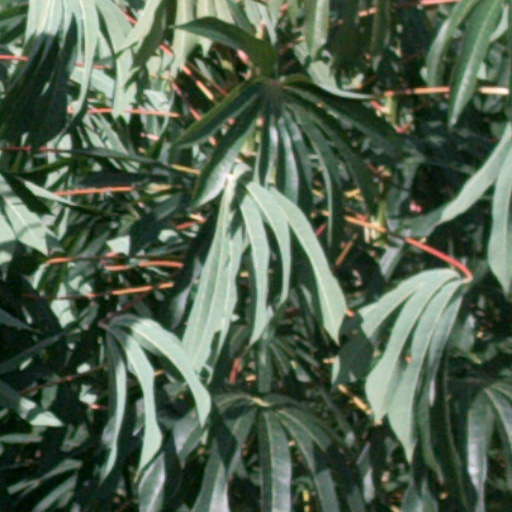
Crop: cassava